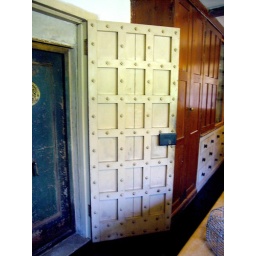
Heavy wooden reinforced safe outer door in the Strongroom at Ightham Mote in Kent, National Trust